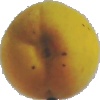
Label: Peach 2